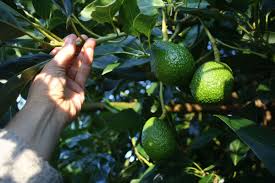
Label: Avocado